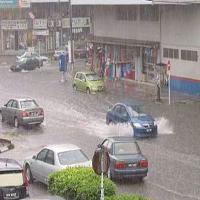
Weather: cloudy or overcast